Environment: lab
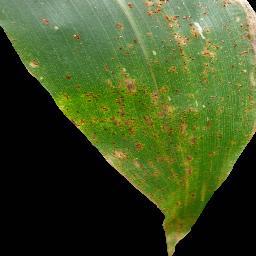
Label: common_rust